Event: Nepal Earthquake
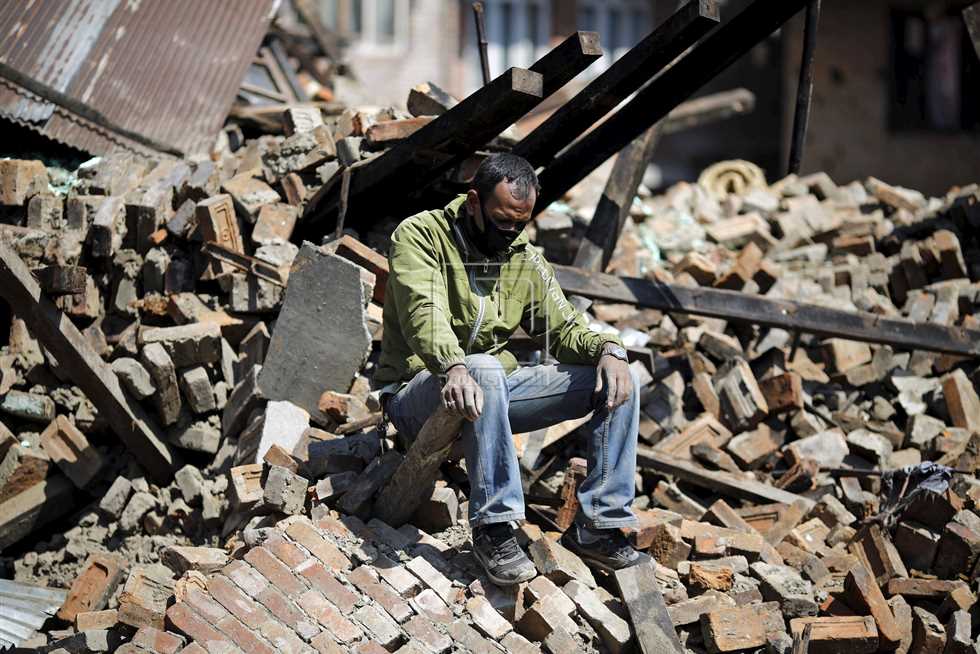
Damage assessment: damage